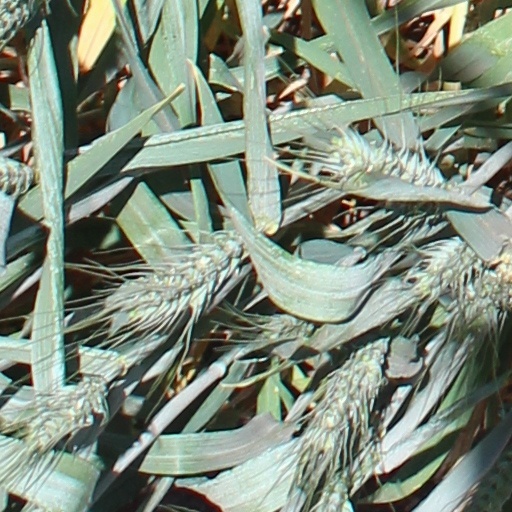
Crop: wheat